Melchnau

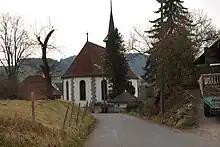
Reformed church of Melchnau

From the , 219 or 13.1% were Roman Catholic, while 1,144 or 68.5% belonged to the Swiss Reformed Church. Of the rest of the population, there were 32 members of an Orthodox church (or about 1.92% of the population), and there were 52 individuals (or about 3.12% of the population) who belonged to another Christian church. There were 113 (or about 6.77% of the population) who were Islamic. There were 5 individuals who were Buddhist and 6 individuals who were Hindu. 86 (or about 5.15% of the population) belonged to no church, are agnostic or atheist, and 38 individuals (or about 2.28% of the population) did not answer the question.